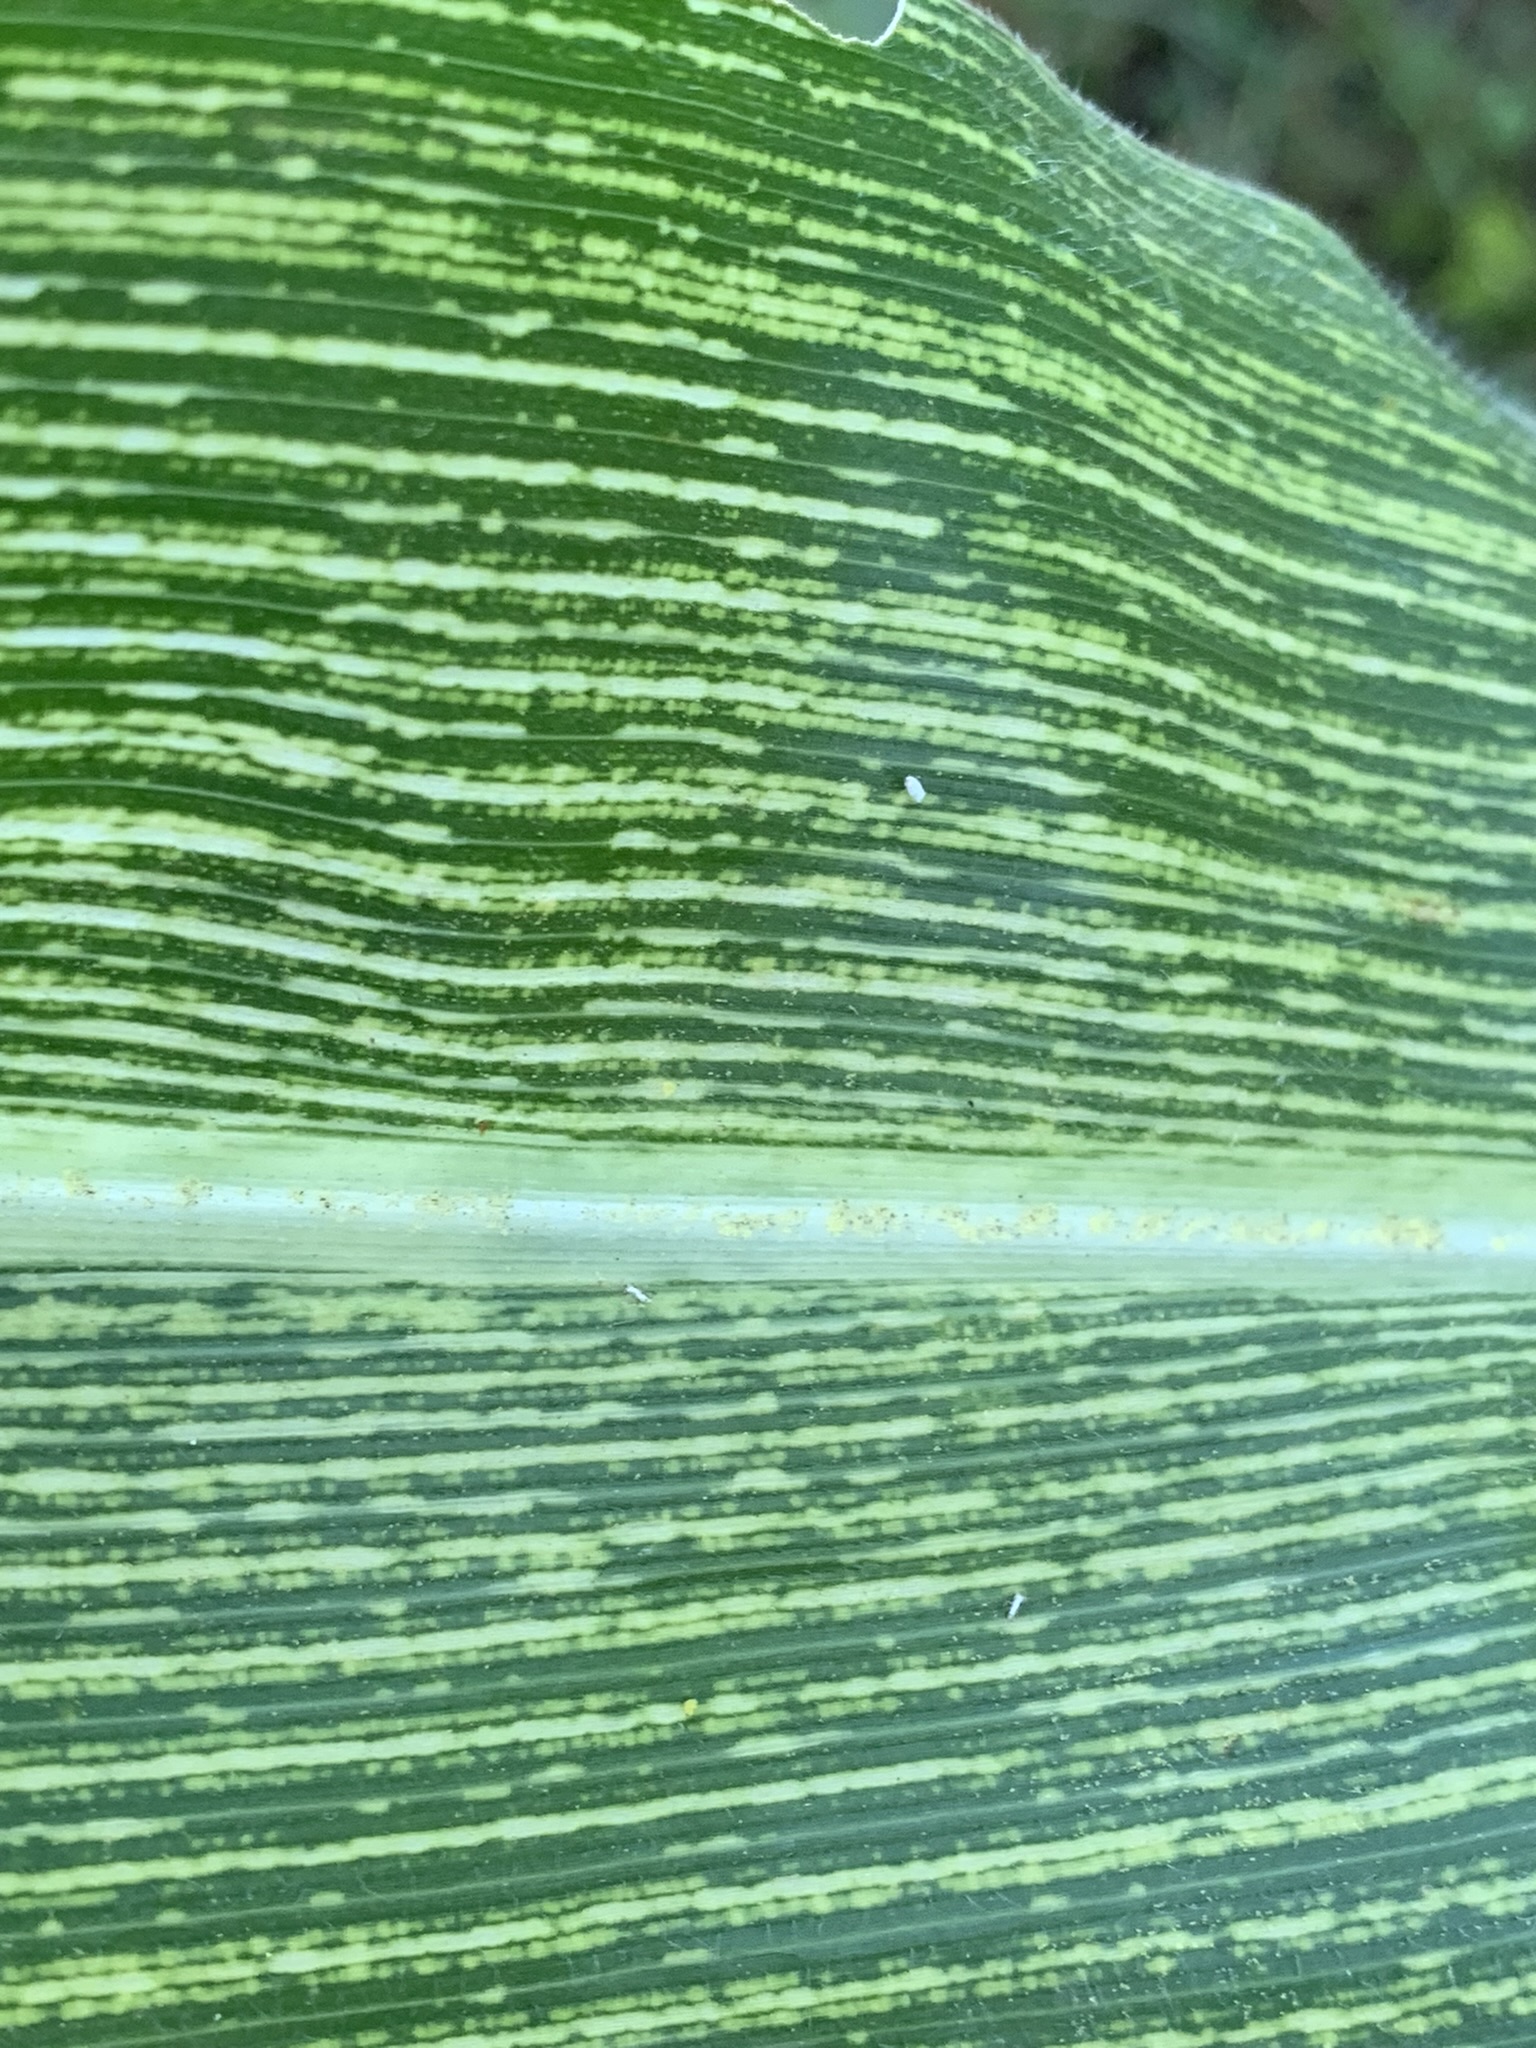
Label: MSV